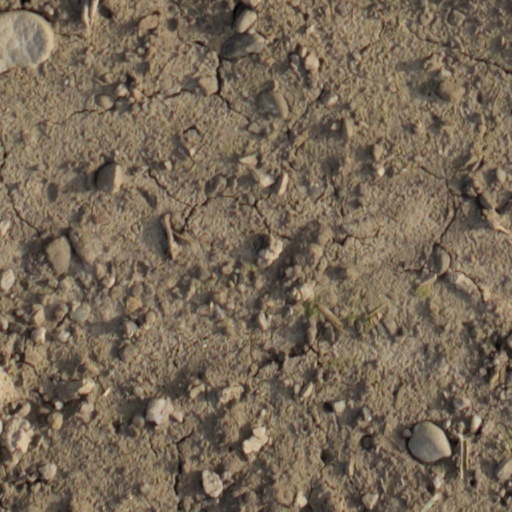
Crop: wheat